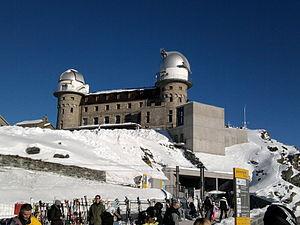
Gornergrat
Le Gornergrat est une arête sommitale culminant à 3 133 mètres d'altitude, à environ quatre kilomètres au sud-est de la station de Zermatt, dans le canton du Valais, en Suisse, entre le glacier du Gorner et celui du Findel. Il offre un panorama sur plus de vingt sommets des Alpes de plus de 4 000 mètres, dont ceux du mont Rose, du Cervin et du Liskamm.